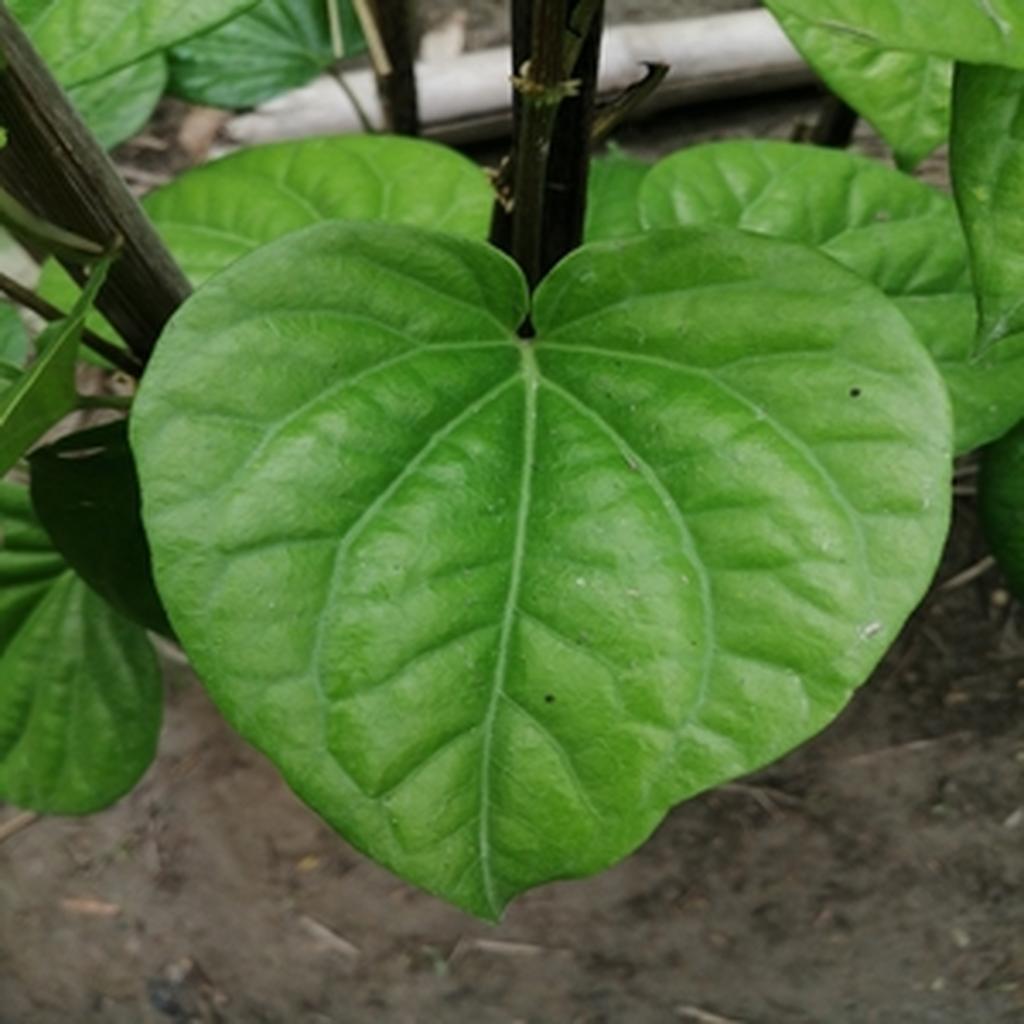
Label: Healthy_Leaf